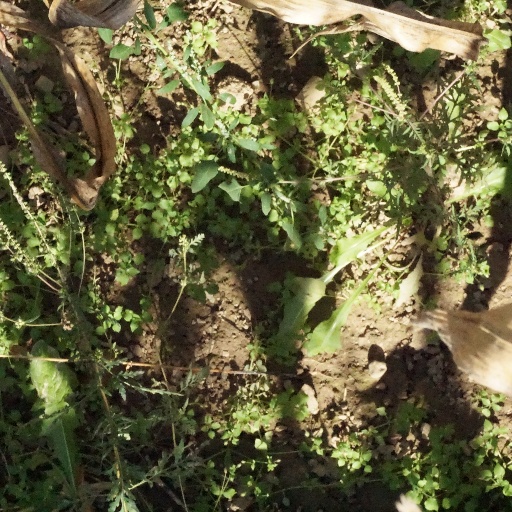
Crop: maize; corn